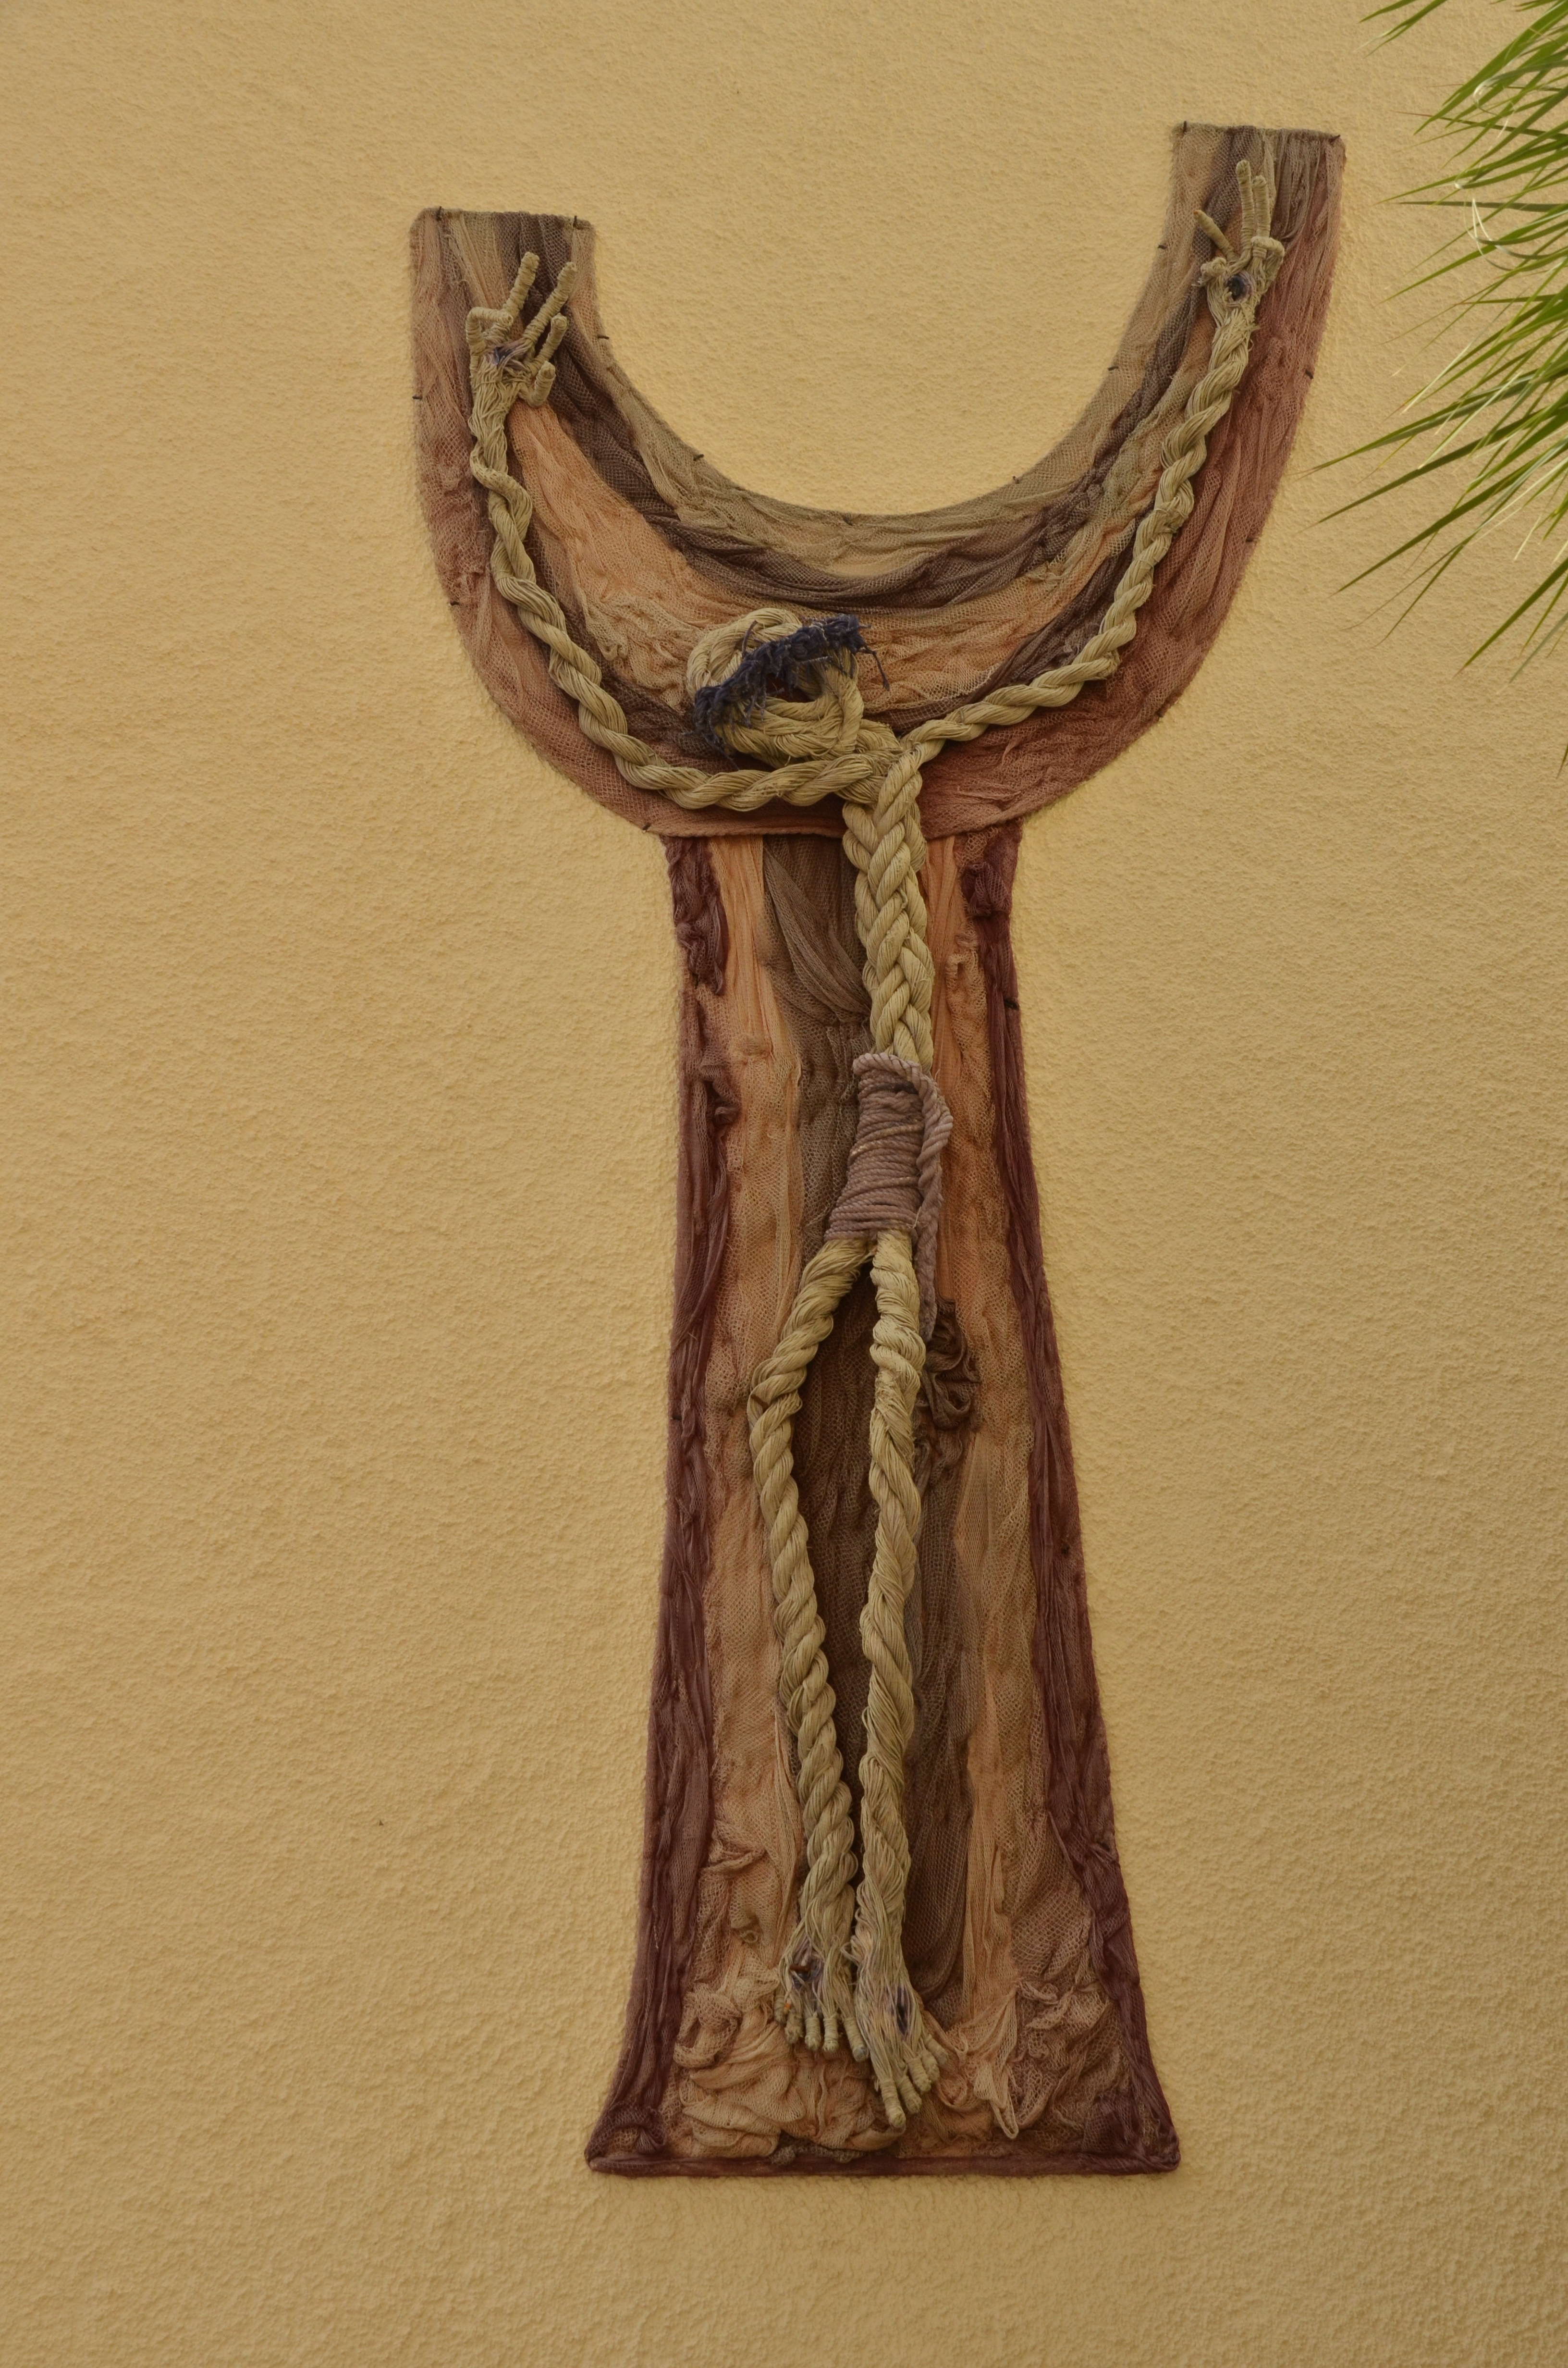
driftwood, rope, wood, horn, pattern, symbol, artistic, religion, antler, sculpture, christ, art, spain, drawing, carving, ancient history, xabia